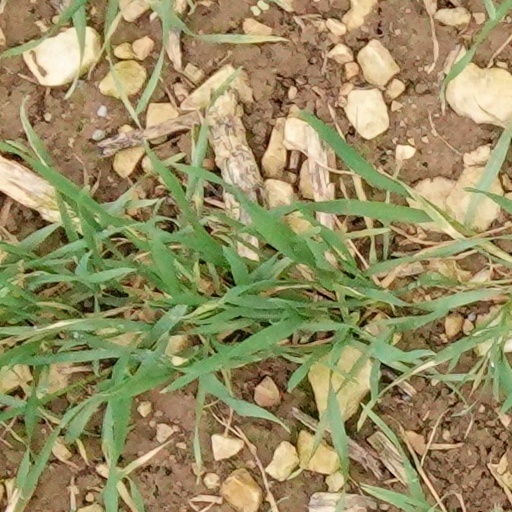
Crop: wheat